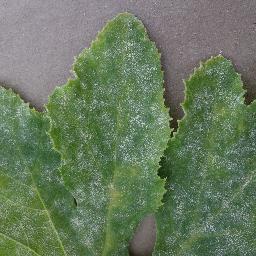
Label: Squash___Powdery_mildew